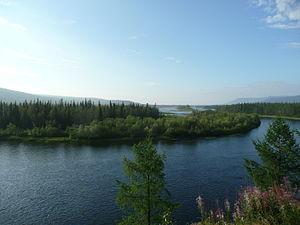
La Toungouska Inférieure est une rivière de Russie et un affluent de l'Ienisseï. Son cours long de 2 989 km est entièrement situé en Sibérie.